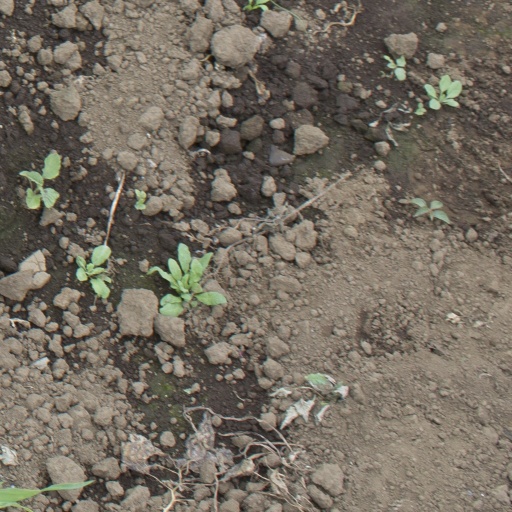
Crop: soybean